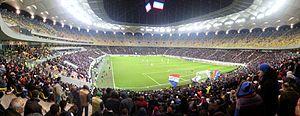
Le Arena Națională est un stade omnisports situé dans le complexe sportif Lia Manoliu de Bucarest en Roumanie.